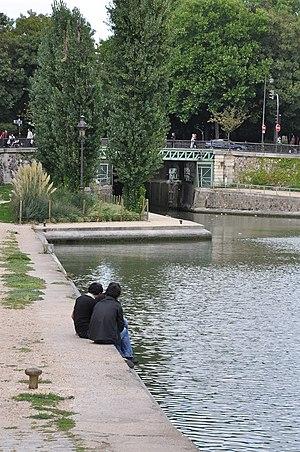
Pont Eugène-Varlin sur le Canal Saint-Martin à Paris 10e arrondissement en France.
Le pont Eugène-Varlin est un pont franchissant le canal Saint-Martin, dans le 10ᵉ arrondissement de Paris.